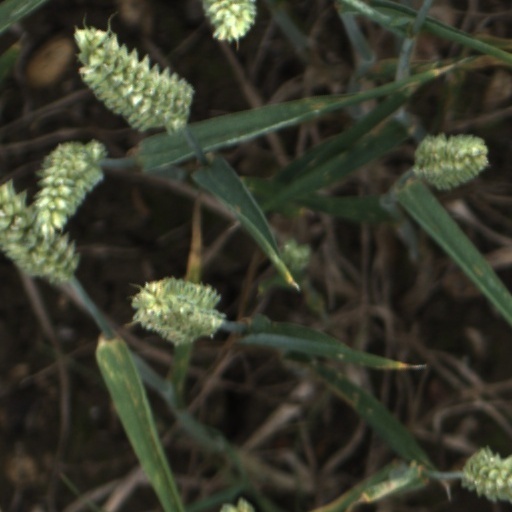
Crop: wheat